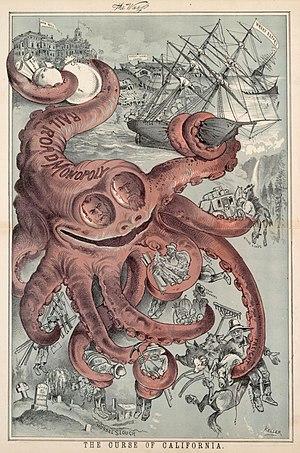
La Californie était habitée depuis plus de 13 000 ans par de nombreuses tribus amérindiennes, lorsque les explorateurs européens l'atteignent au XVIᵉ siècle. Oubliée durant le XVIIᵉ siècle par les Espagnols, elle n’est colonisée qu’à partir de 1765 sous l’impulsion de Charles III d’Espagne. Cette colonisation repose sur trois piliers : les missions, qui convertissent les Amérindiens, les « presidios », qui assurent la défense du territoire, et enfin les pueblos, où résident les colons. C’est à cette époque que les Britanniques et les Français commencent à s’intéresser à la Californie, suivis par les Russes au début du XIXᵉ siècle.
La United Fruit Company est une ancienne entreprise bananière américaine. Fondée en 1899, elle prend le nom de Chiquita Brands International en 1989.